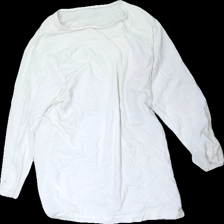
View: front
Type: Top
Category: Ladies
Brand: Missing
Colors: White
Material: 100% cotton
Cut: Regular, C-collar
Season: All
Stains: Minor
Price range: <50
Recommended usage: Export